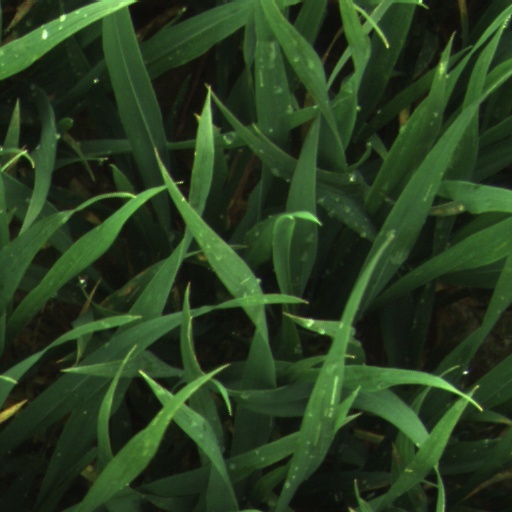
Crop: wheat